Donga Ramudu (1955 film)

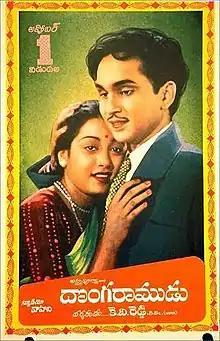
Theatrical release poster

Donga Ramudu is a 1955 Indian Telugu-language drama film co-written and directed by K. V. Reddy. It stars Akkineni Nageswara Rao, Savitri, Jamuna, and Jaggayya with music composed by Pendyala. The film was produced by D. Madhusudhana Rao under the Annapurna Pictures banner.